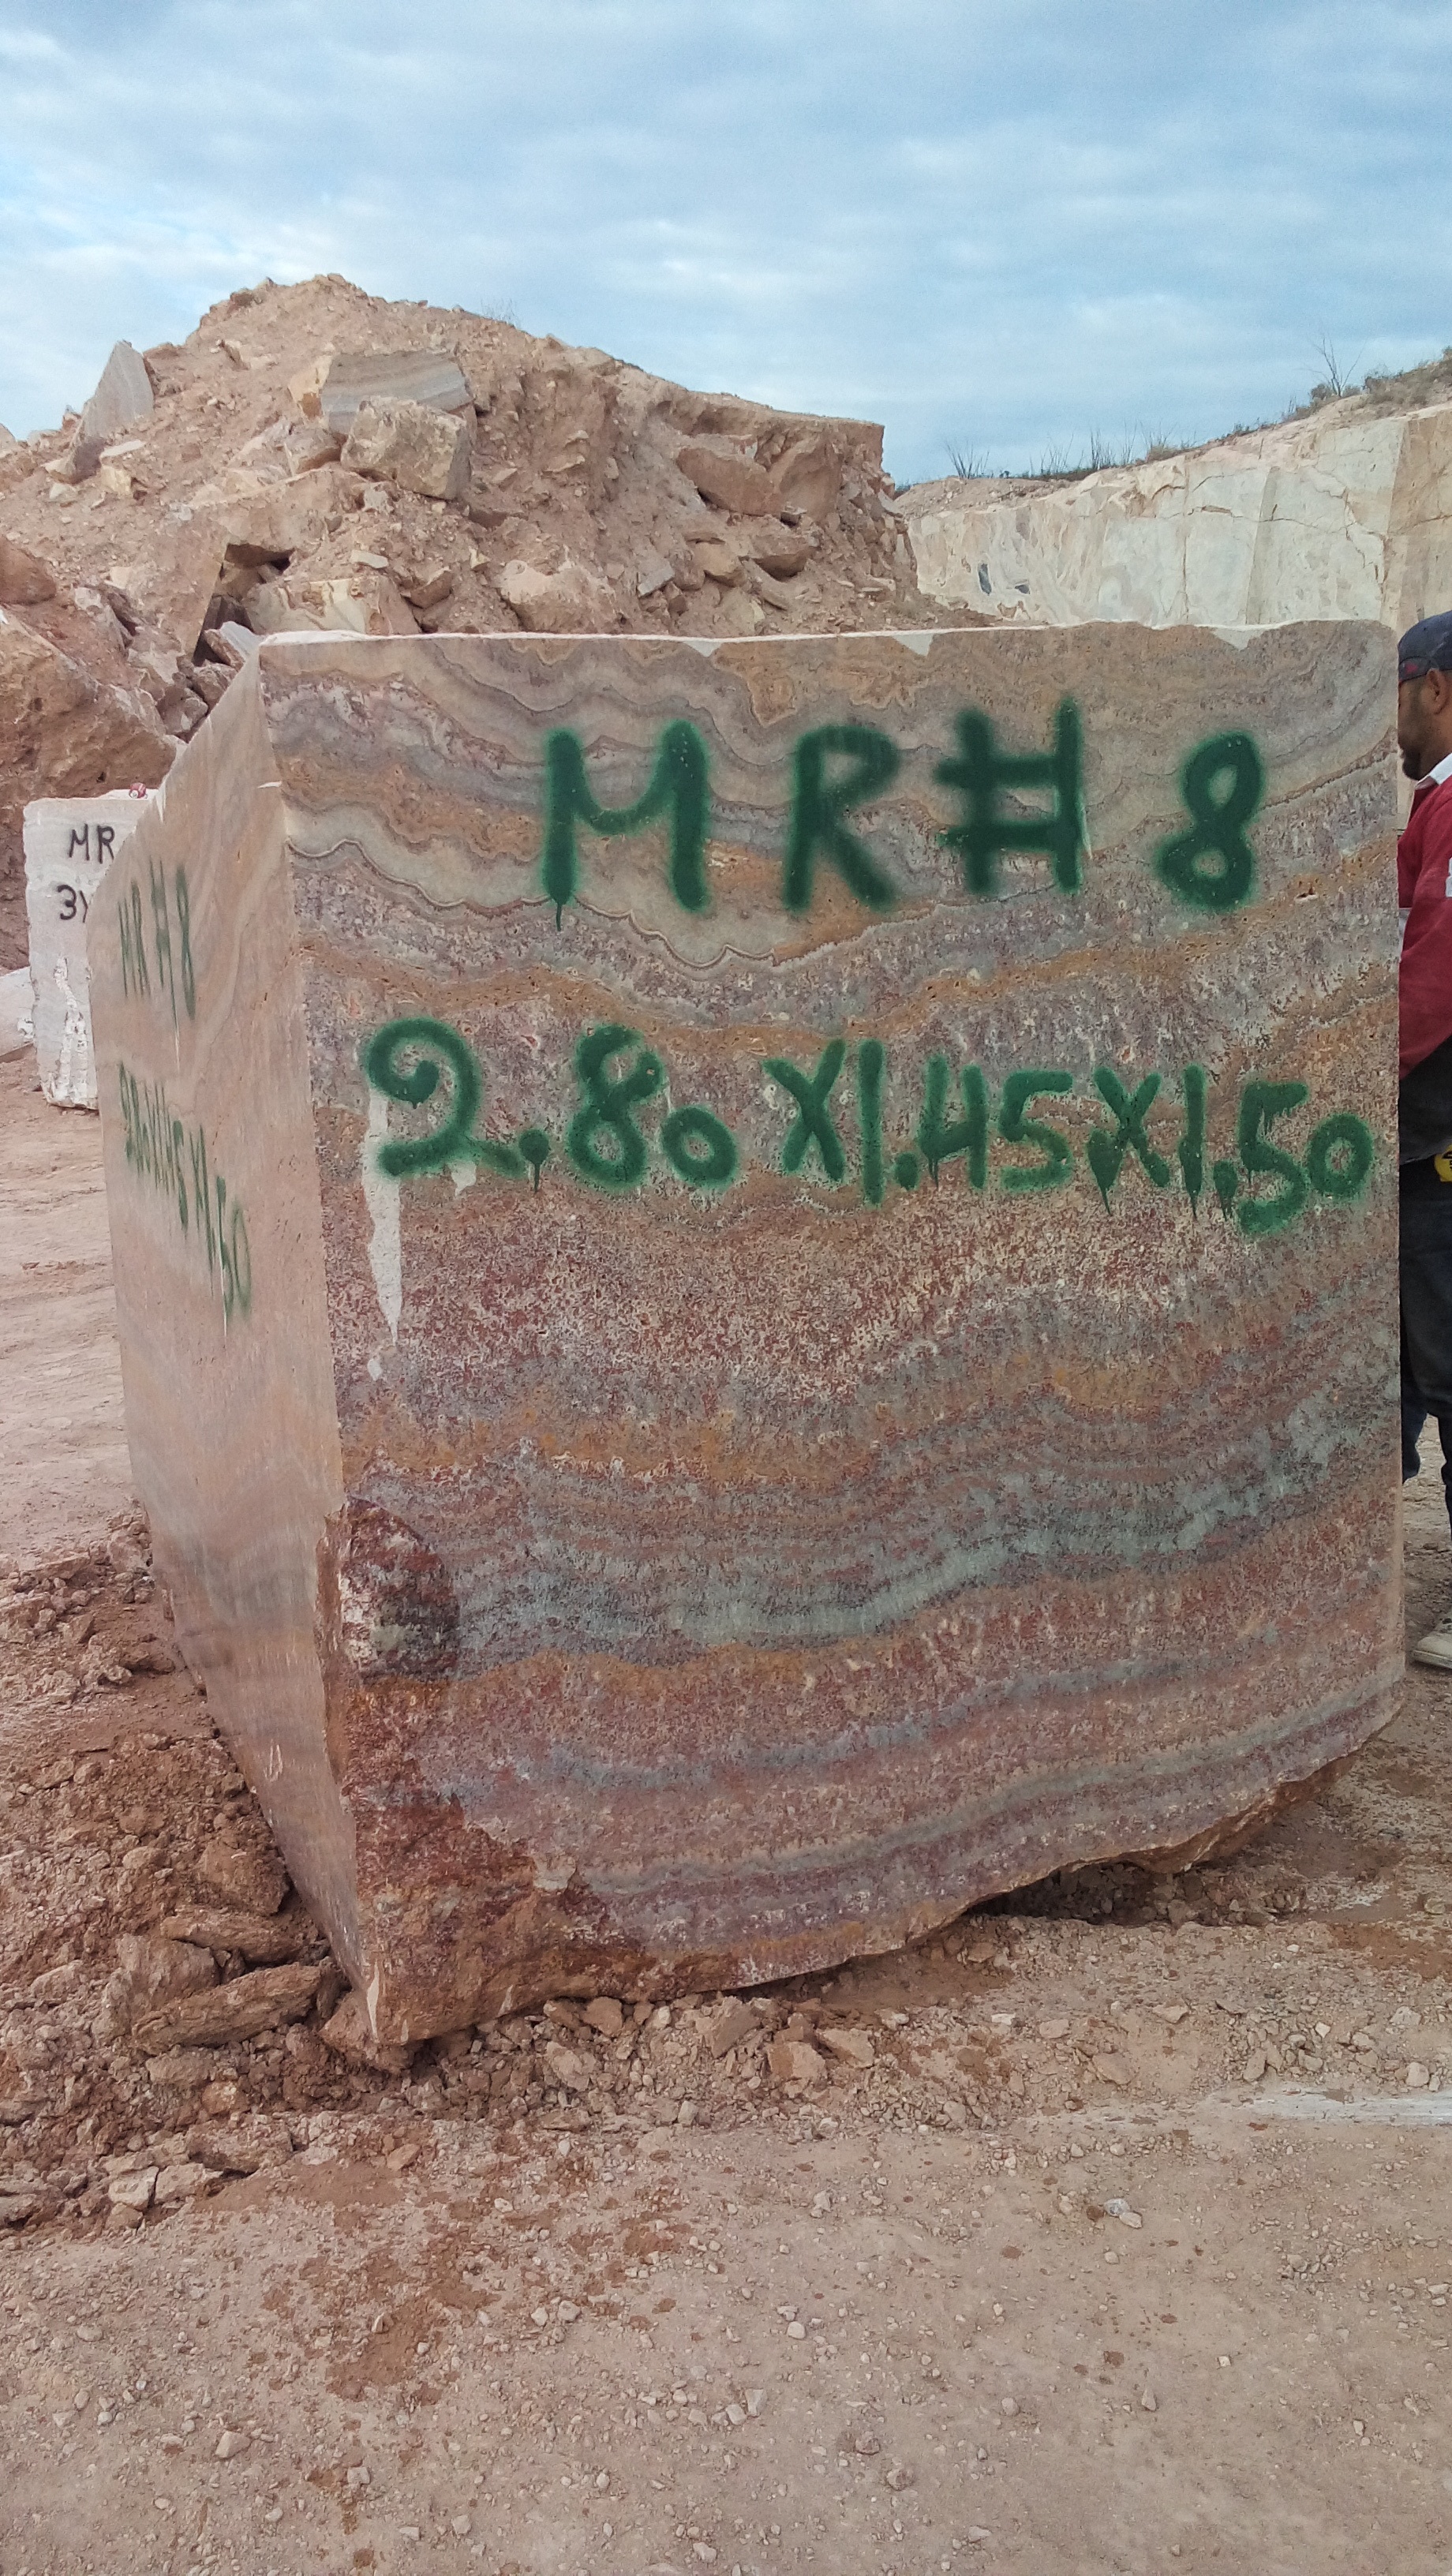
sand, rock, wall, geology, ancient history